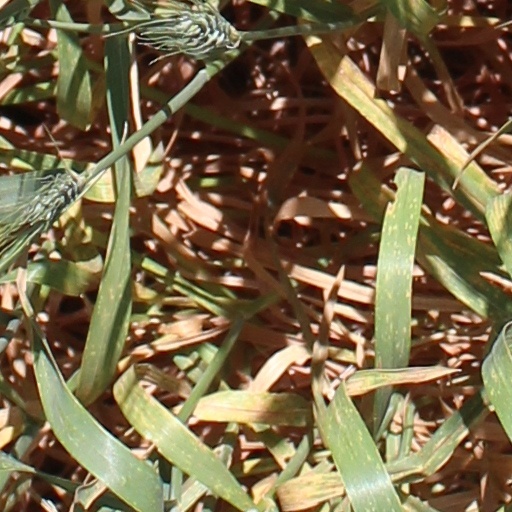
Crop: wheat